Belarusian resistance during World War II

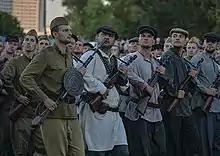
Soldiers depicting Belarusian partisans during a parade in Minsk on the 75th anniversary of the Liberation of Belarus in 2019.

The partisan movement was so strong that by 1943–44 there were entire regions in occupied Belarus, where Soviet authority was re-established deep inside the German held territories. There were even partisan kolkhozes that were raising crops and livestock to produce food for the partisans. During the battles for liberation of Belarus, partisans were considered the fourth Belarusian front. As early as the spring of 1942 the Soviet partisans were able to effectively harass German troops and significantly hamper their operations in the region.